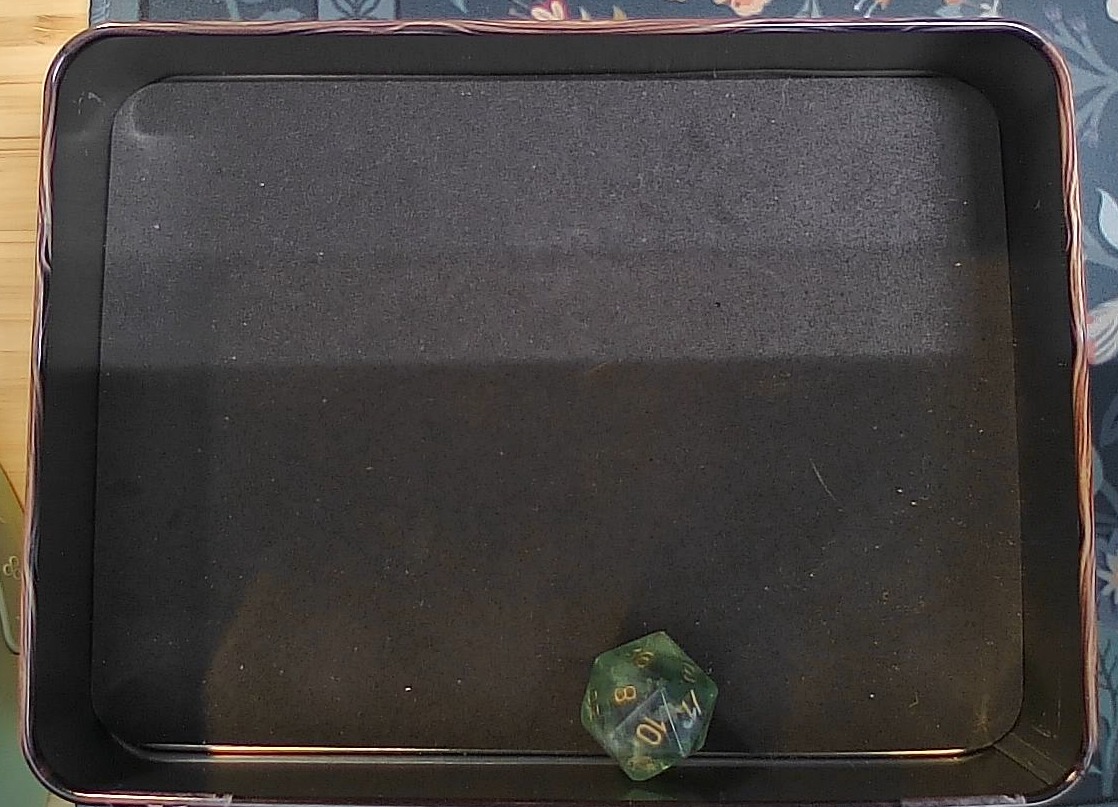
Dice in frame:
type: d20
value: 10
Label source: human
Face values trusted: yes